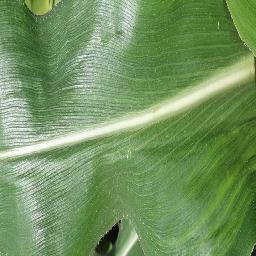
Label: Corn___healthy